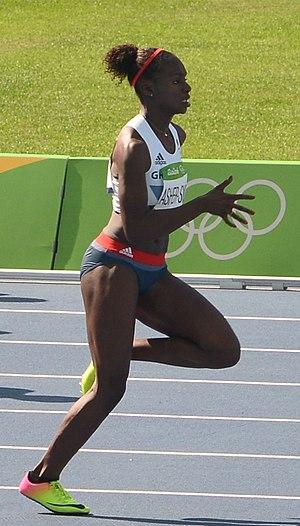
Dina Asher-Smith dans la 5ème série du 200m des JO de Rio 2016
Dina Asher-Smith est une athlète britannique spécialiste du sprint, championne du monde du 200 m en 2019 à Doha et quadruple championne d'Europe, dont deux fois sur 200 m en 2016 et 2018.